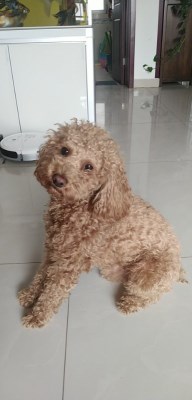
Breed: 7449-n000128-teddy